George V station

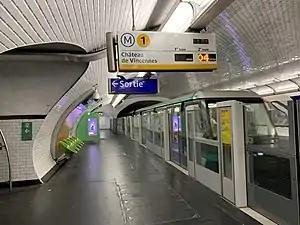
Station platforms

George V is a station on Line 1 of the Paris Métro, under the Champs-Élysées.